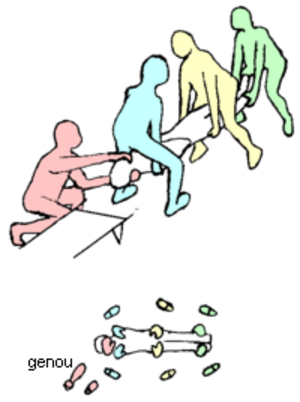
En prompt secours, le relevage est l'opération qui consiste à mettre une victime sur un brancard pour permettre son transport vers la structure de soins lorsque celle-ci est proche, ou vers le véhicule d'évacuation. Le terme « relevage » est trompeur, dans la majorité des cas, la victime est en position allongée durant toute la manœuvre.